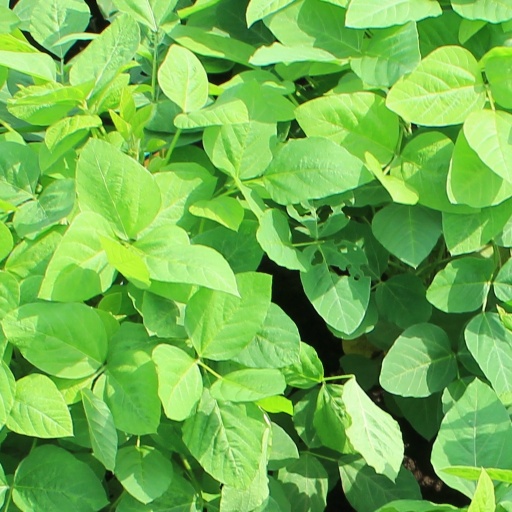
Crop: soybean